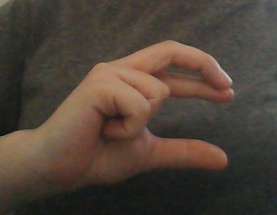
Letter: thal